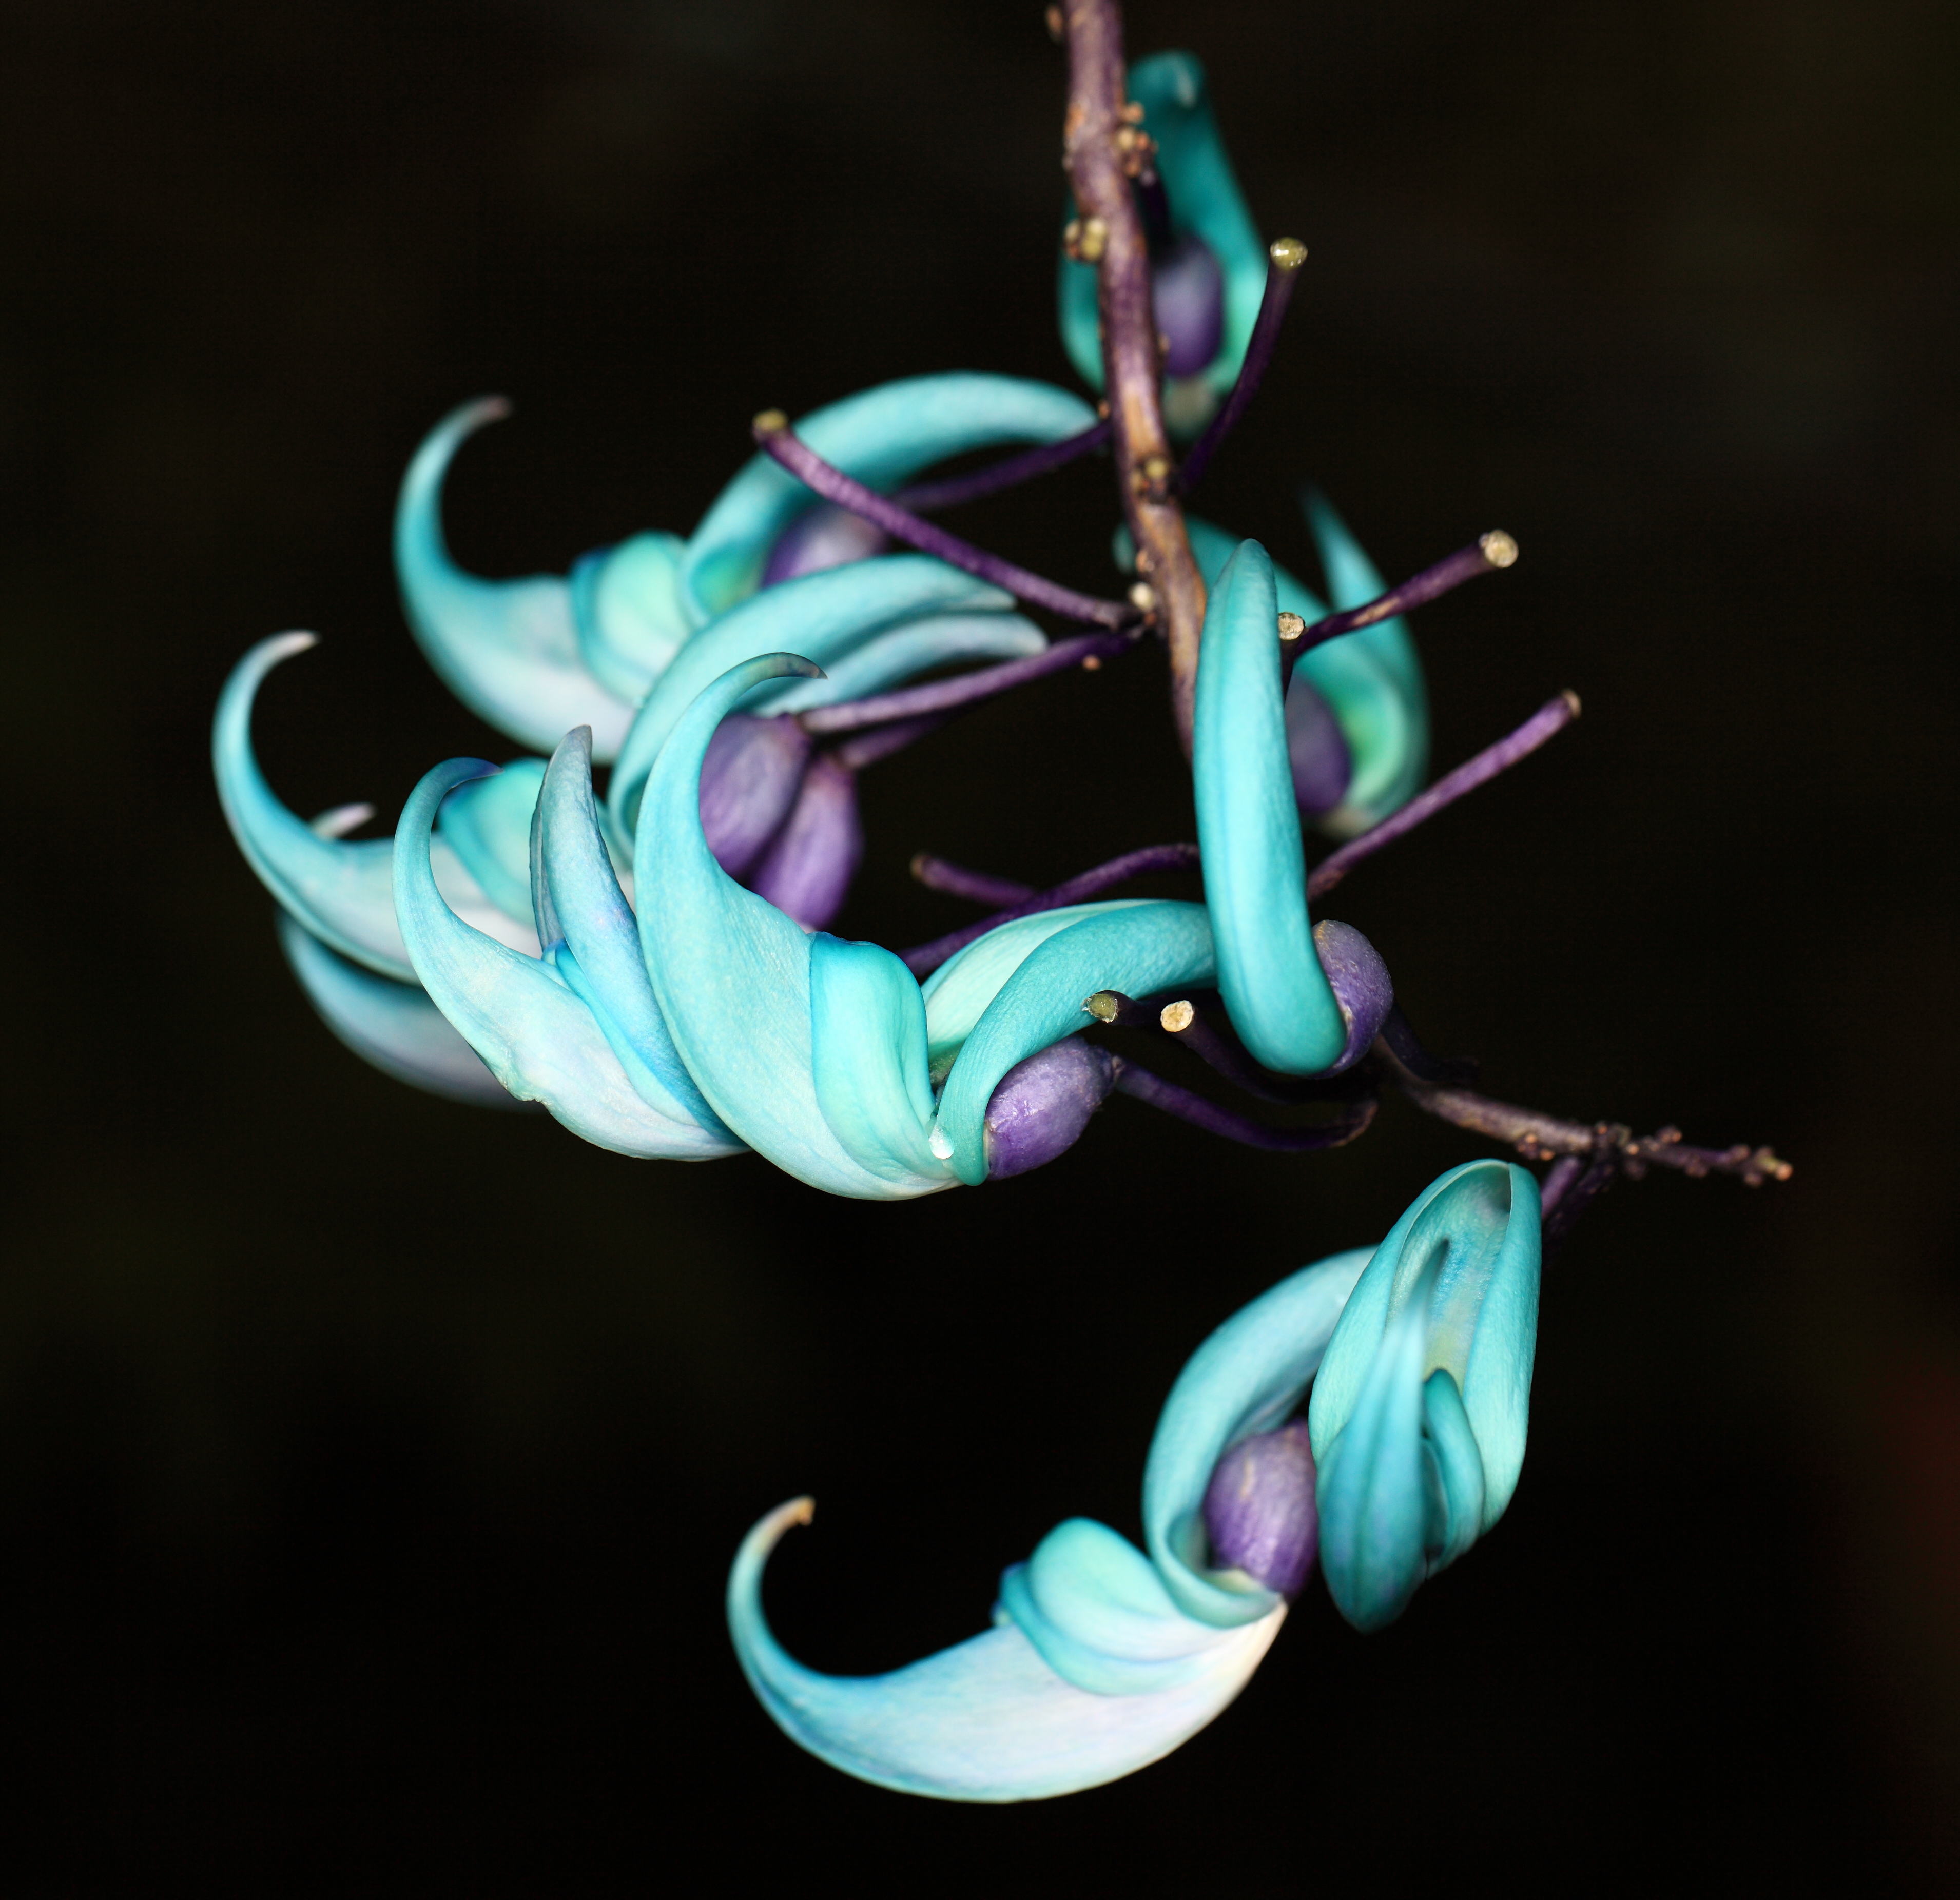
flower, high, jewellery, 5d, hires, organ, markii, hi, res, resolution, gunma, maebashi, jadevine, strongylodon, macrobotrys, gunmaflowerpark, emeraldvine, turquoisejadevine, macro photography